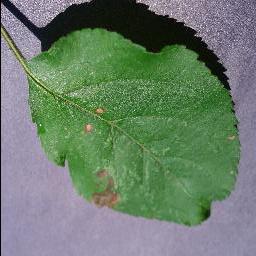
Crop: apple
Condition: black_rot